Embassy of Peru, Paris

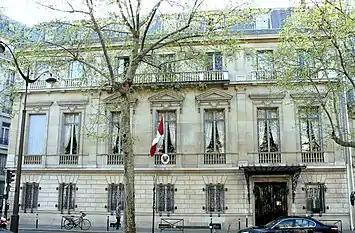

The Embassy of Peru in France is the foremost diplomatic mission of Peru in France.